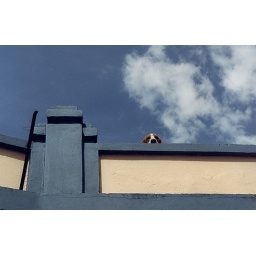
A little dog stands guard on top of a school building in Merida, Venezuela. 1999.